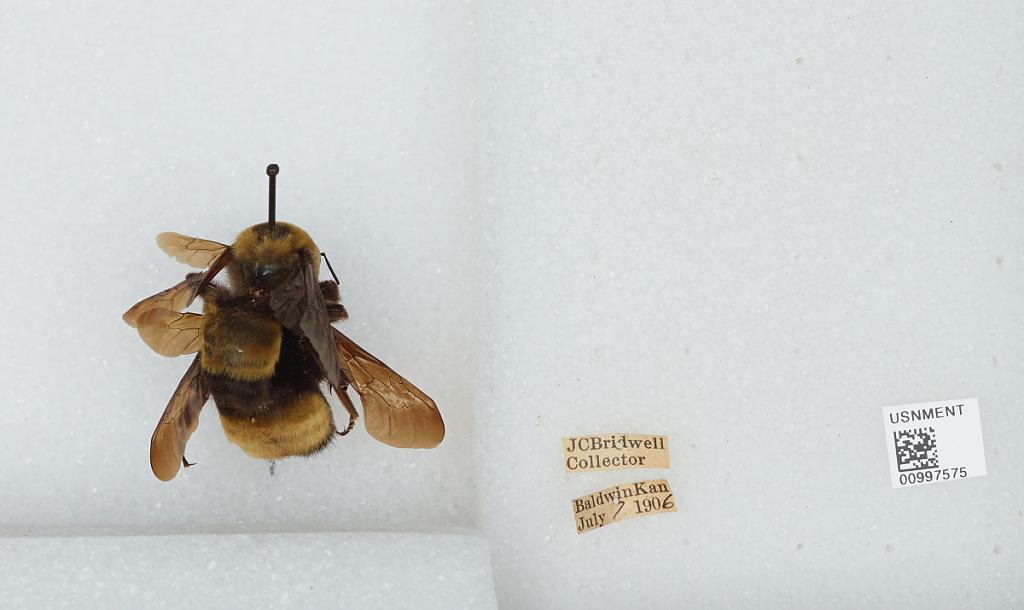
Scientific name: Bombus (Bombias) auricomus (Robertson)
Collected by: J. Bridwell
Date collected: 1906-7-7
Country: United States
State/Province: Kansas
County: Douglas
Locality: Baldwin
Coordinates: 38.7775, -95.1875